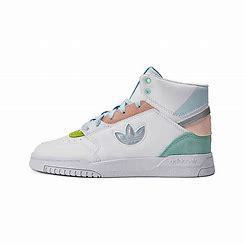
Brand: adidas
Model: Drop Step XL Skate